Rocketts Landing

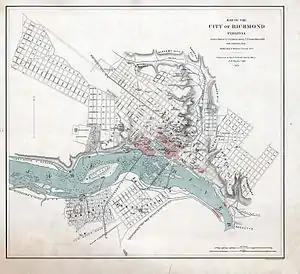
Contemporary map of the Richmond area, showing the burnt Rockett's Yard in the lower right

In the American Civil War, and still a suburban hamlet of Richmond at the time, the northern fringes of Rockett's Landing were chosen to become one of the two sites in the Richmond area to serve as a Confederate Navy shipyard as compensation for the loss of the Portsmouth Naval Shipyard in May 1862 (the other one having been William Armistead Graves' smaller "Graves's Yard" further upstream), with yard installations eventually straddling both sides of the James River. During the remainder of the war, the yard, at the time simply known as the "Navy Yard", serviced and built vessels for the James River Squadron, most notably its casemate ironclads such as , and . The yard ceased operations and was partially burnt by retreating Confederate troops when Richmond fell to Union troops the next day on April 3, 1865, though the hamlet itself was spared according to the contemporary map, featured on the left.